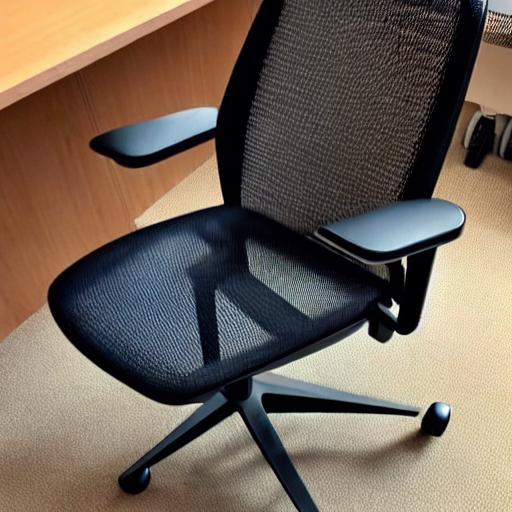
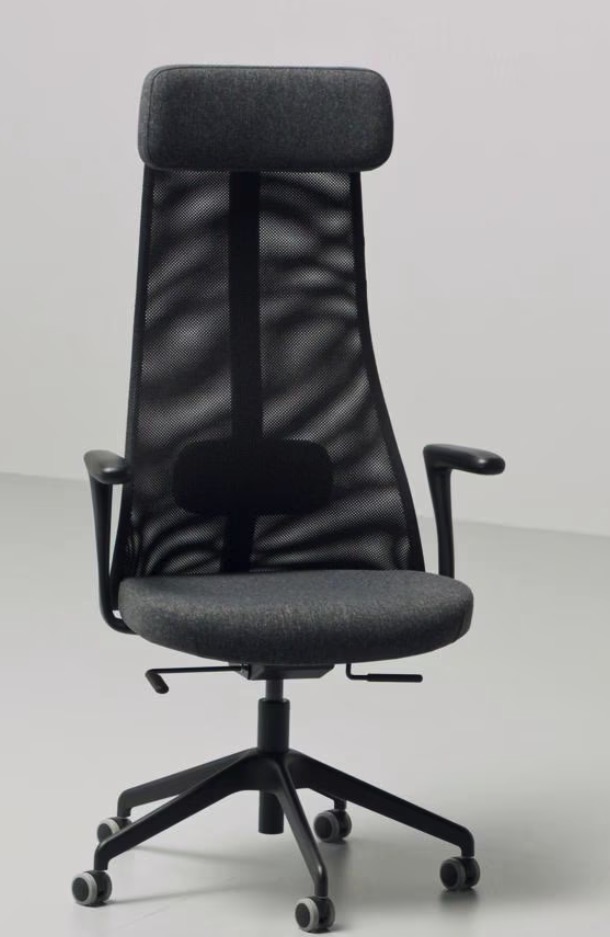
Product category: items_chair
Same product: no